Raffael Schuster-Woldan

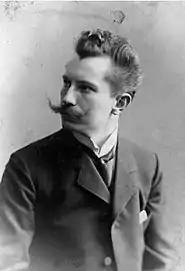
Raffael Schuster-Woldan (c.1900)

Raffael Hans Ulrich Schuster-Woldan (7 January 1870, Striegau – 13 December 1951, Garmisch-Partenkirchen) was a German painter and art professor associated with the Munich Secession.